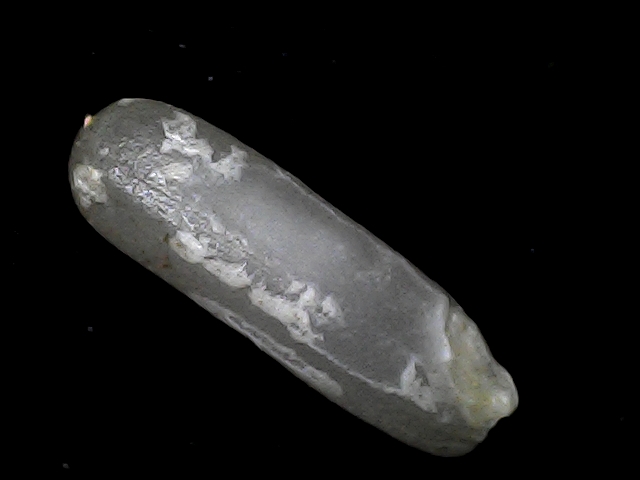
Rice variety: BD75